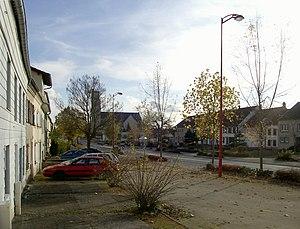
La rue Principale de Willerwald, derrière l'église Saint-Nicolas
Willerwald est une commune française située dans le département de la Moselle et le bassin de vie de la Moselle-est, en région Grand Est.